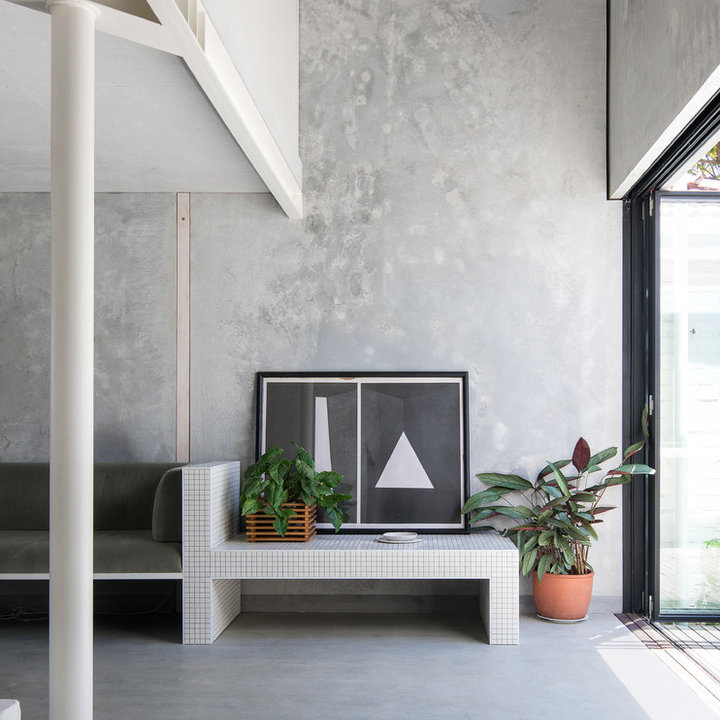
Style: Industrial